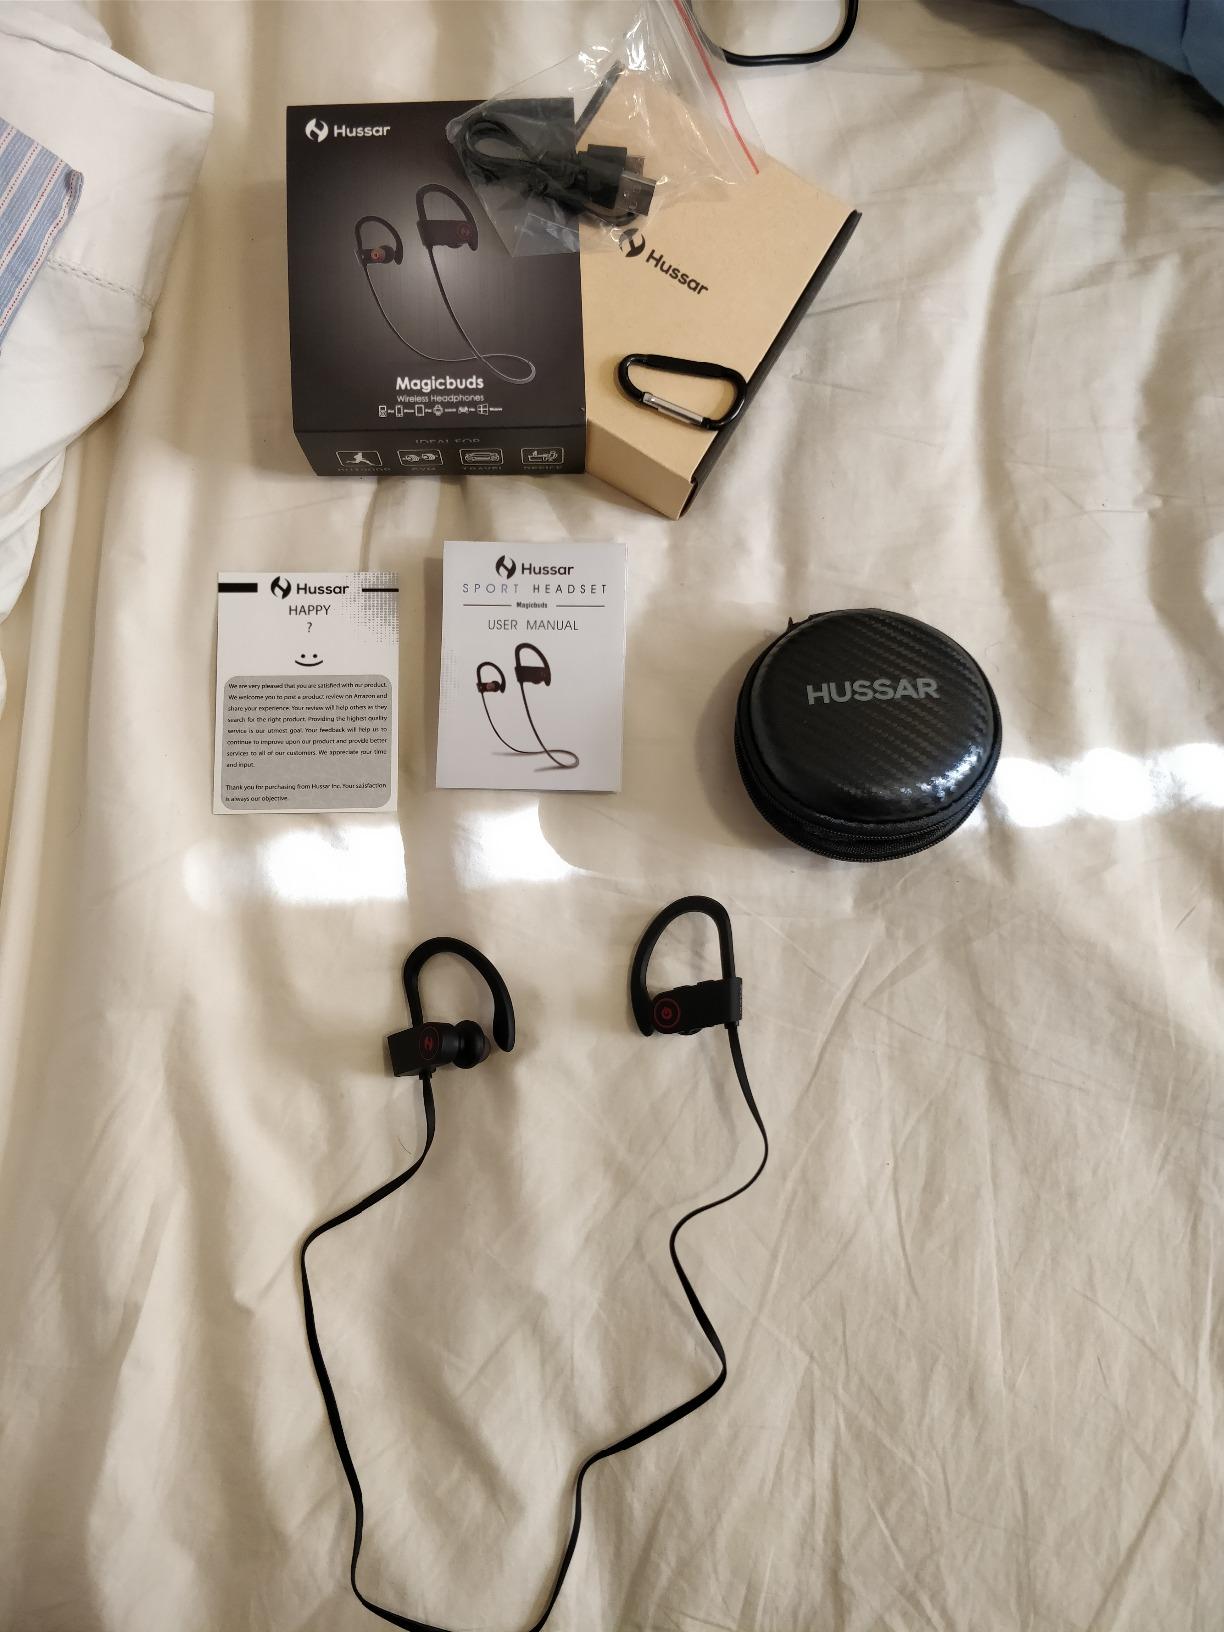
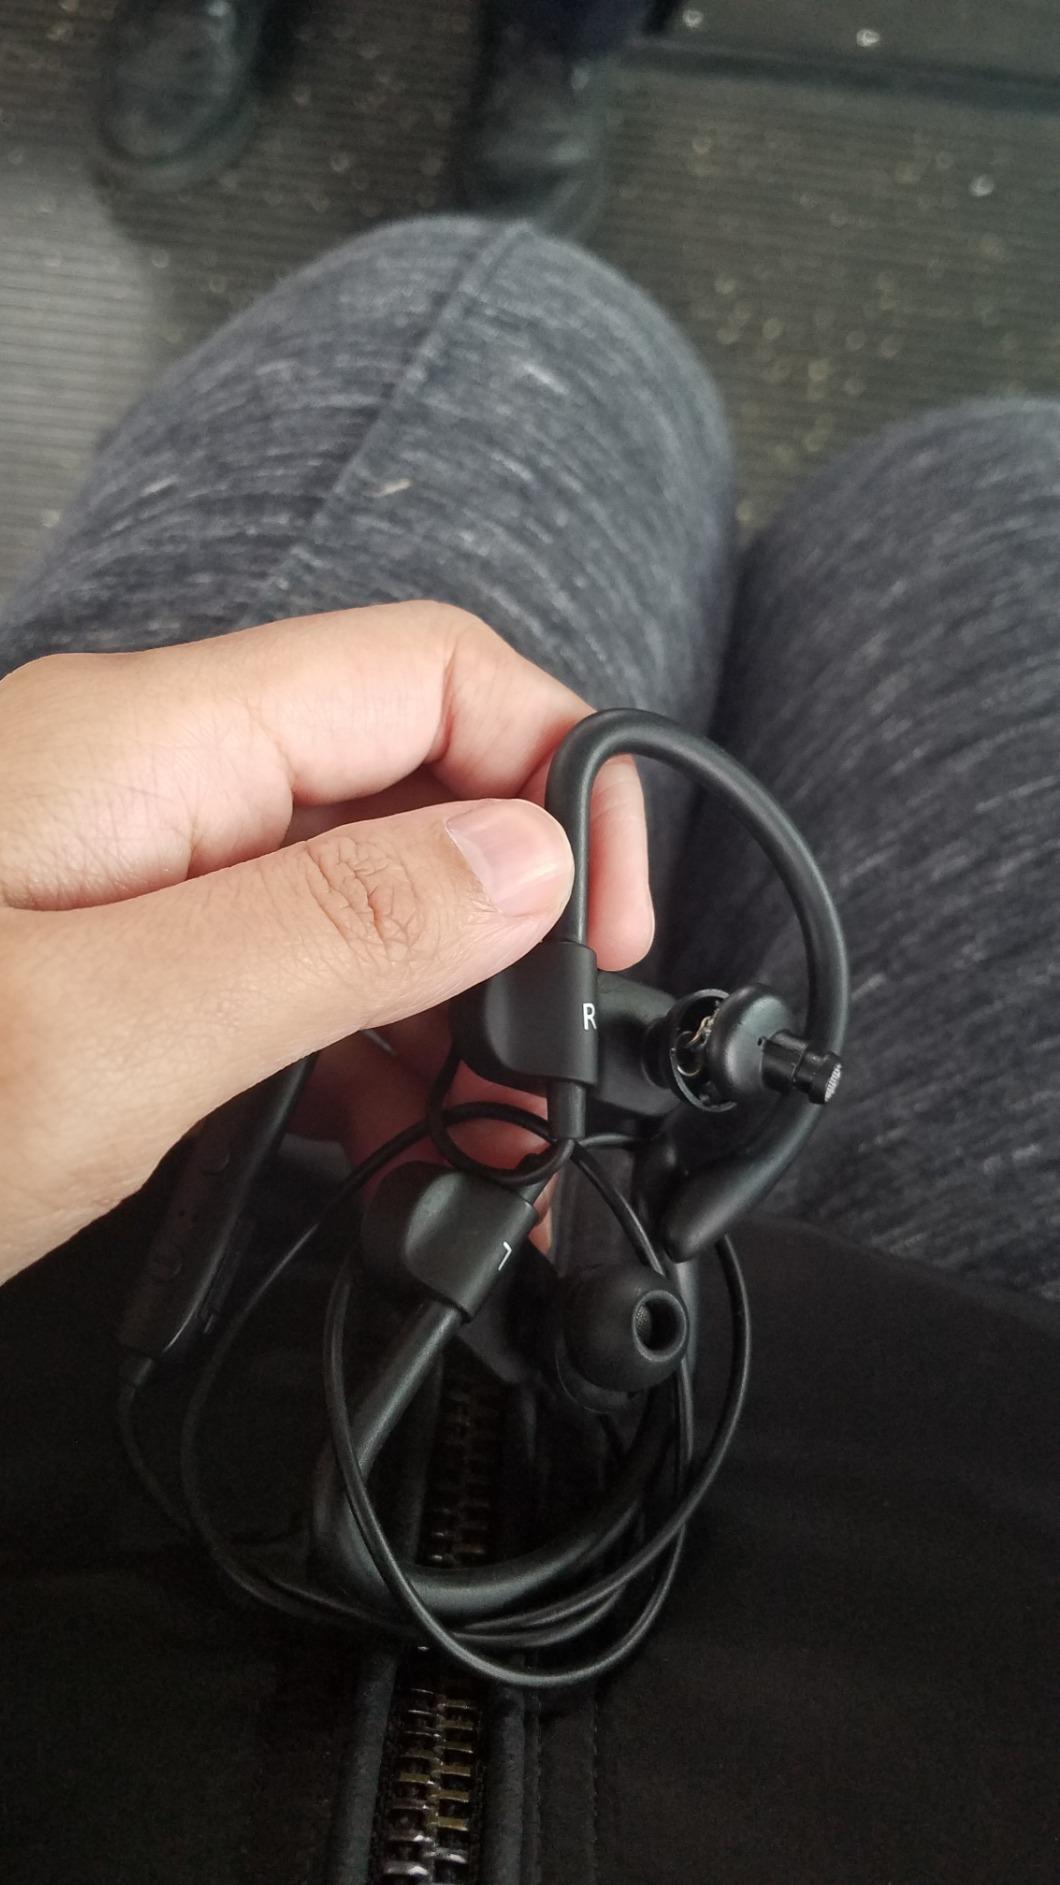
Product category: headphones
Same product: no